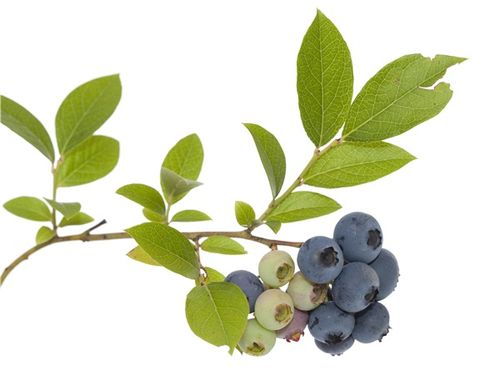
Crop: blueberry
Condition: healthy